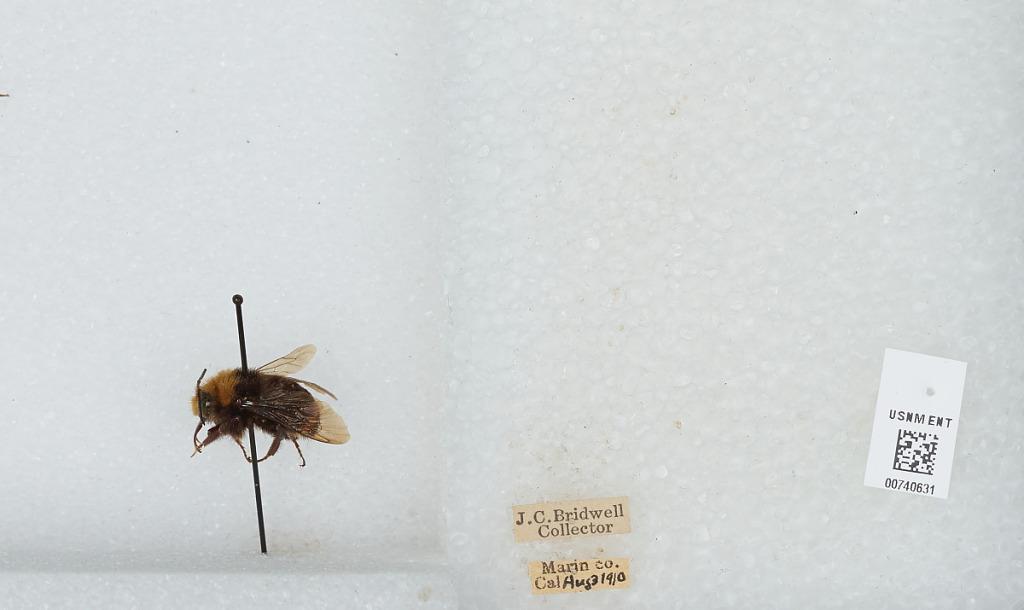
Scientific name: Bombus (Pyrobombus) vosnesenskii Radoszkowski
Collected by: J. Bridwell
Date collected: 1910-8-3
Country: United States
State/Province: California
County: Marin
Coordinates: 38.03, -122.73